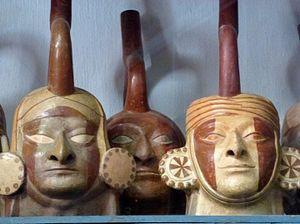
Museo Arqueológico Rafael Larco Herrera Lima Pérou